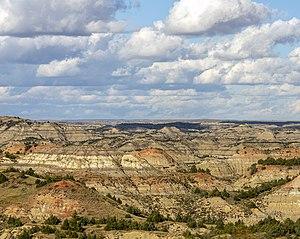
Painted Canyon de l'I-94 dans le parc national Theodore Roosevelt, Dakota du Nord, États-Unis